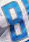
Number: 8